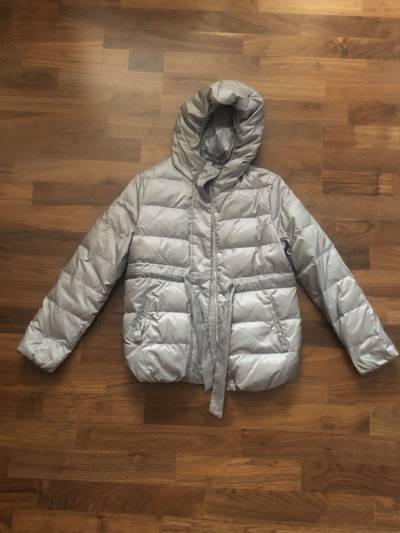
Waste category: clothes